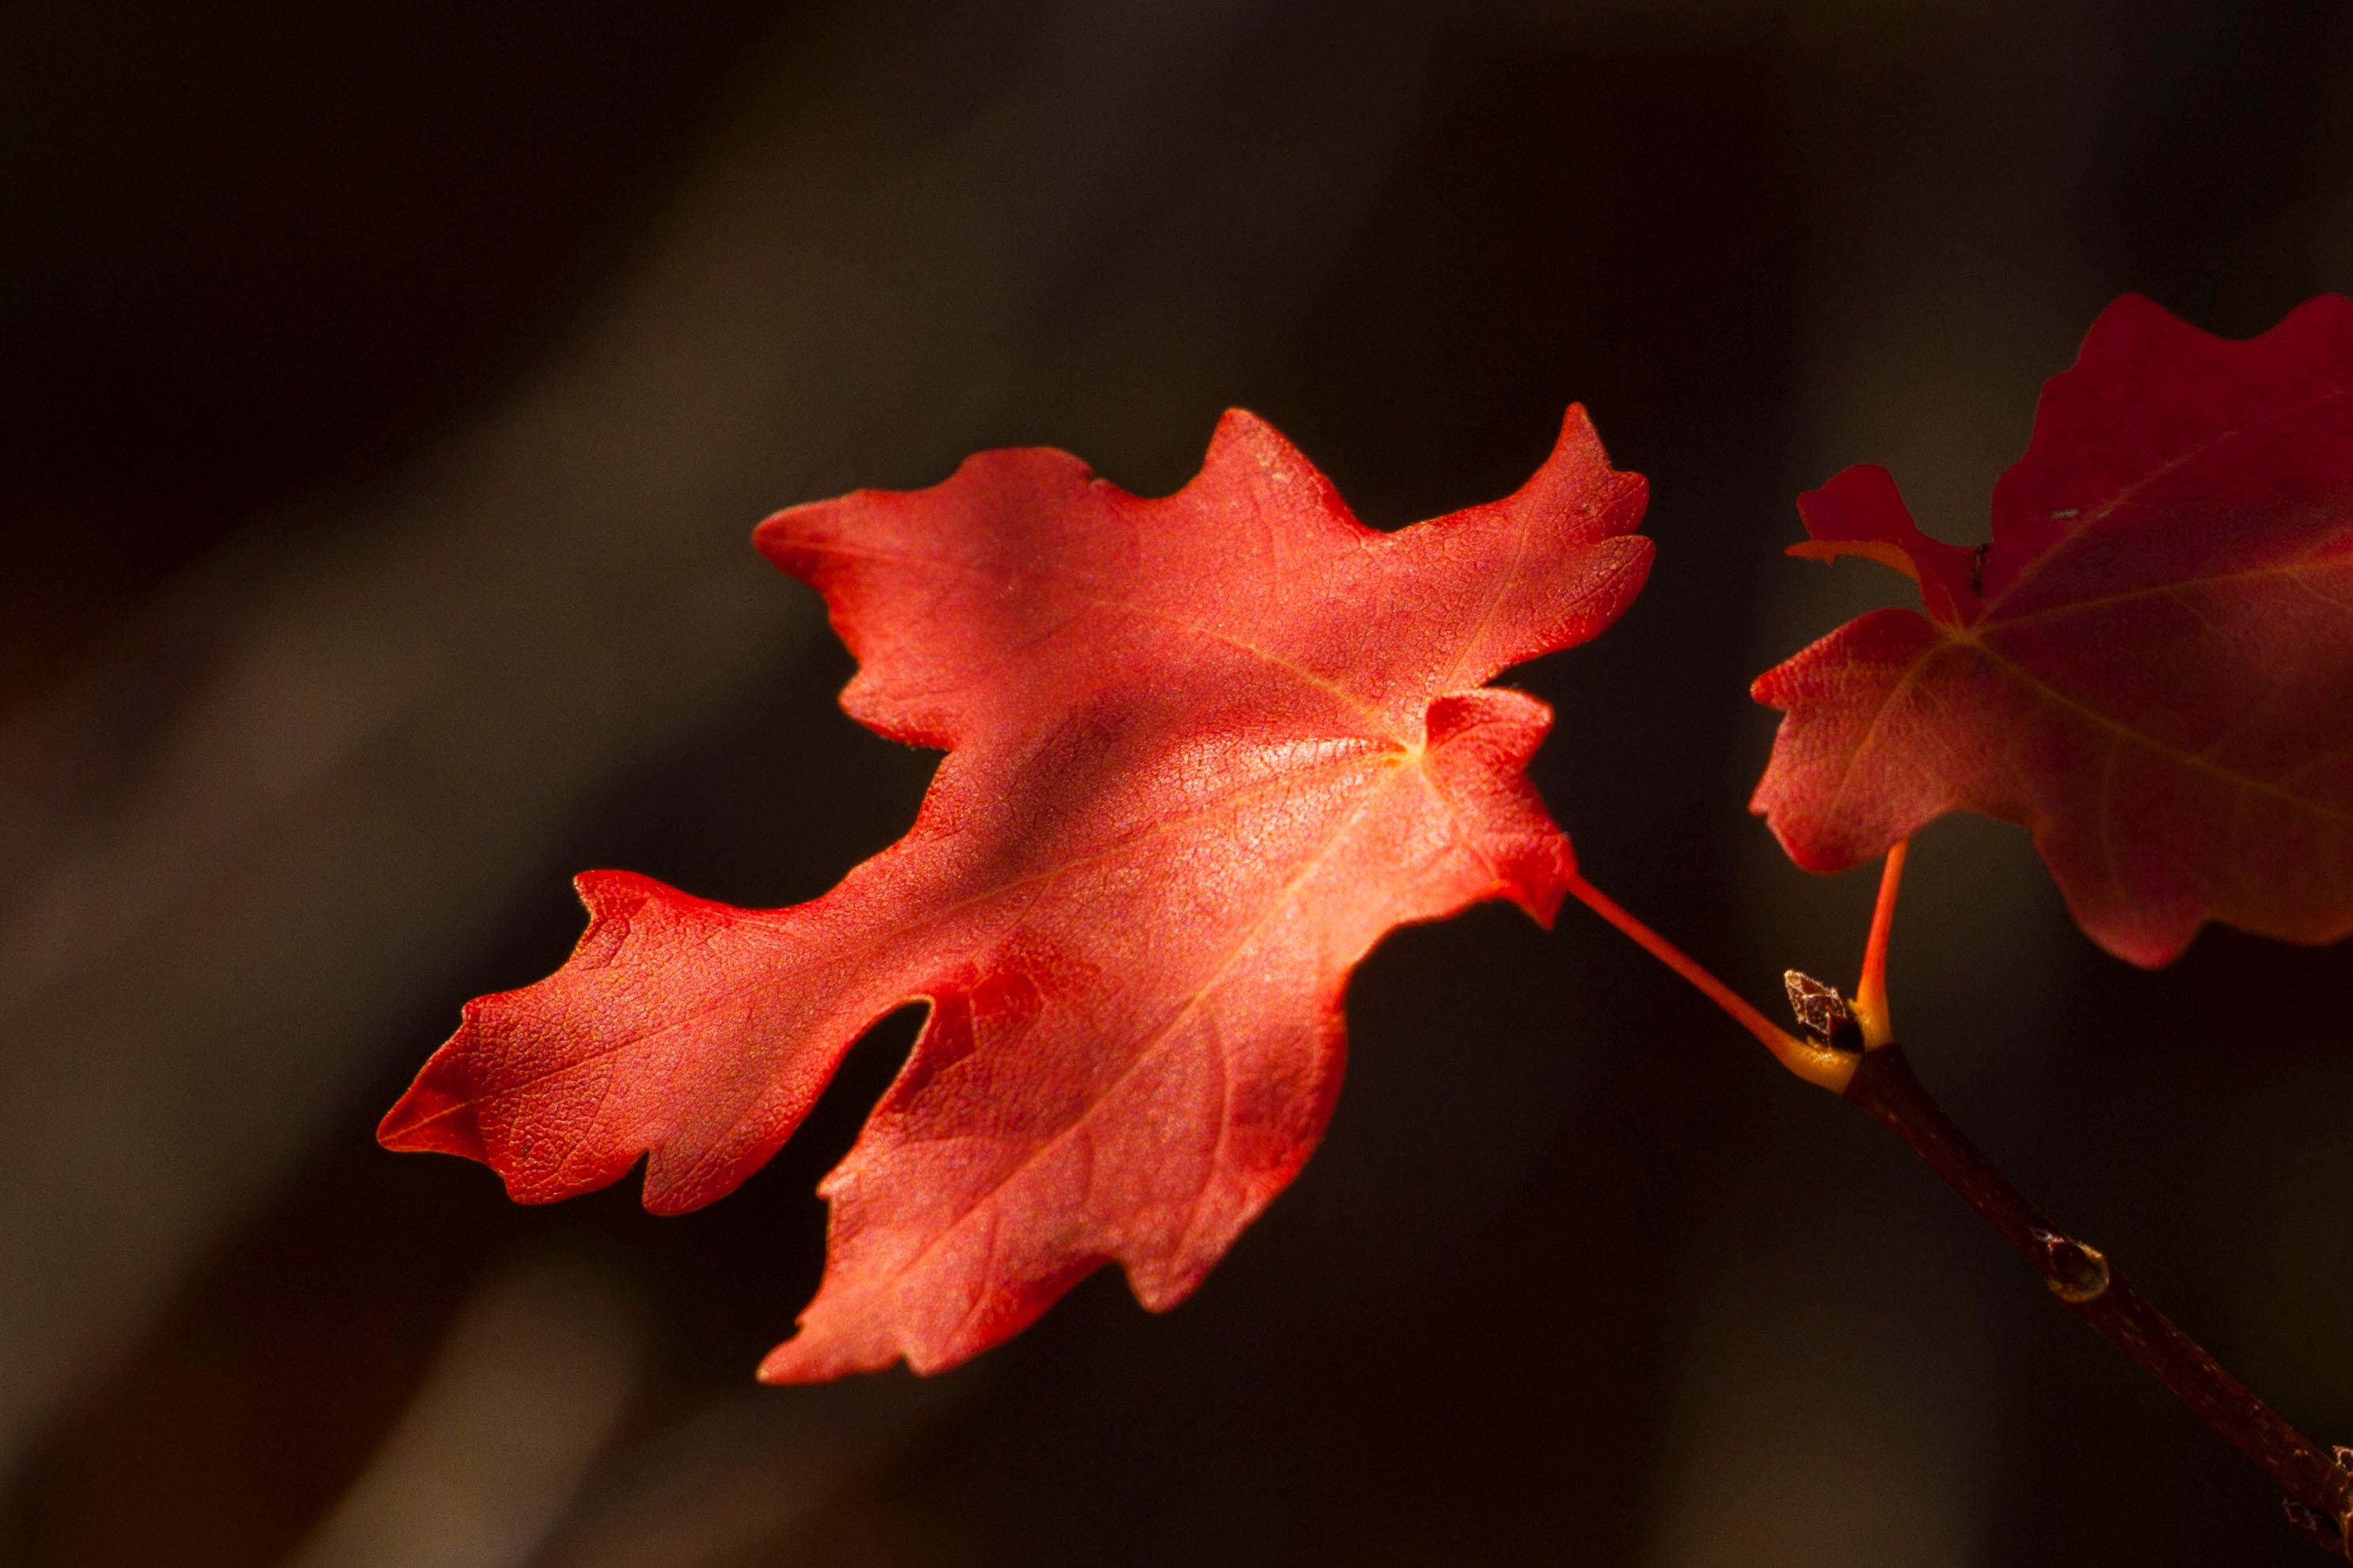
tree, branch, plant, photography, leaf, flower, petal, red, autumn, flora, season, maple tree, maple leaf, close up, macro photography, flowering plant, plant stem, woody plant, land plant